Tariq Aziz

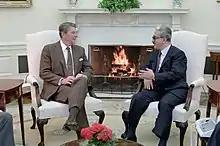

Aziz also reflected on the 1970s as a time when Iraq’s main focus was on its economic development, with both Saddam Hussein and other key leaders like Aziz prioritizing the modernization of Iraq's industry, infrastructure, and education systems. Despite the challenges posed by the Iran-Iraq War, this vision of a highly developed, self-sufficient Iraq remained central to the Ba'ath Party’s goals.